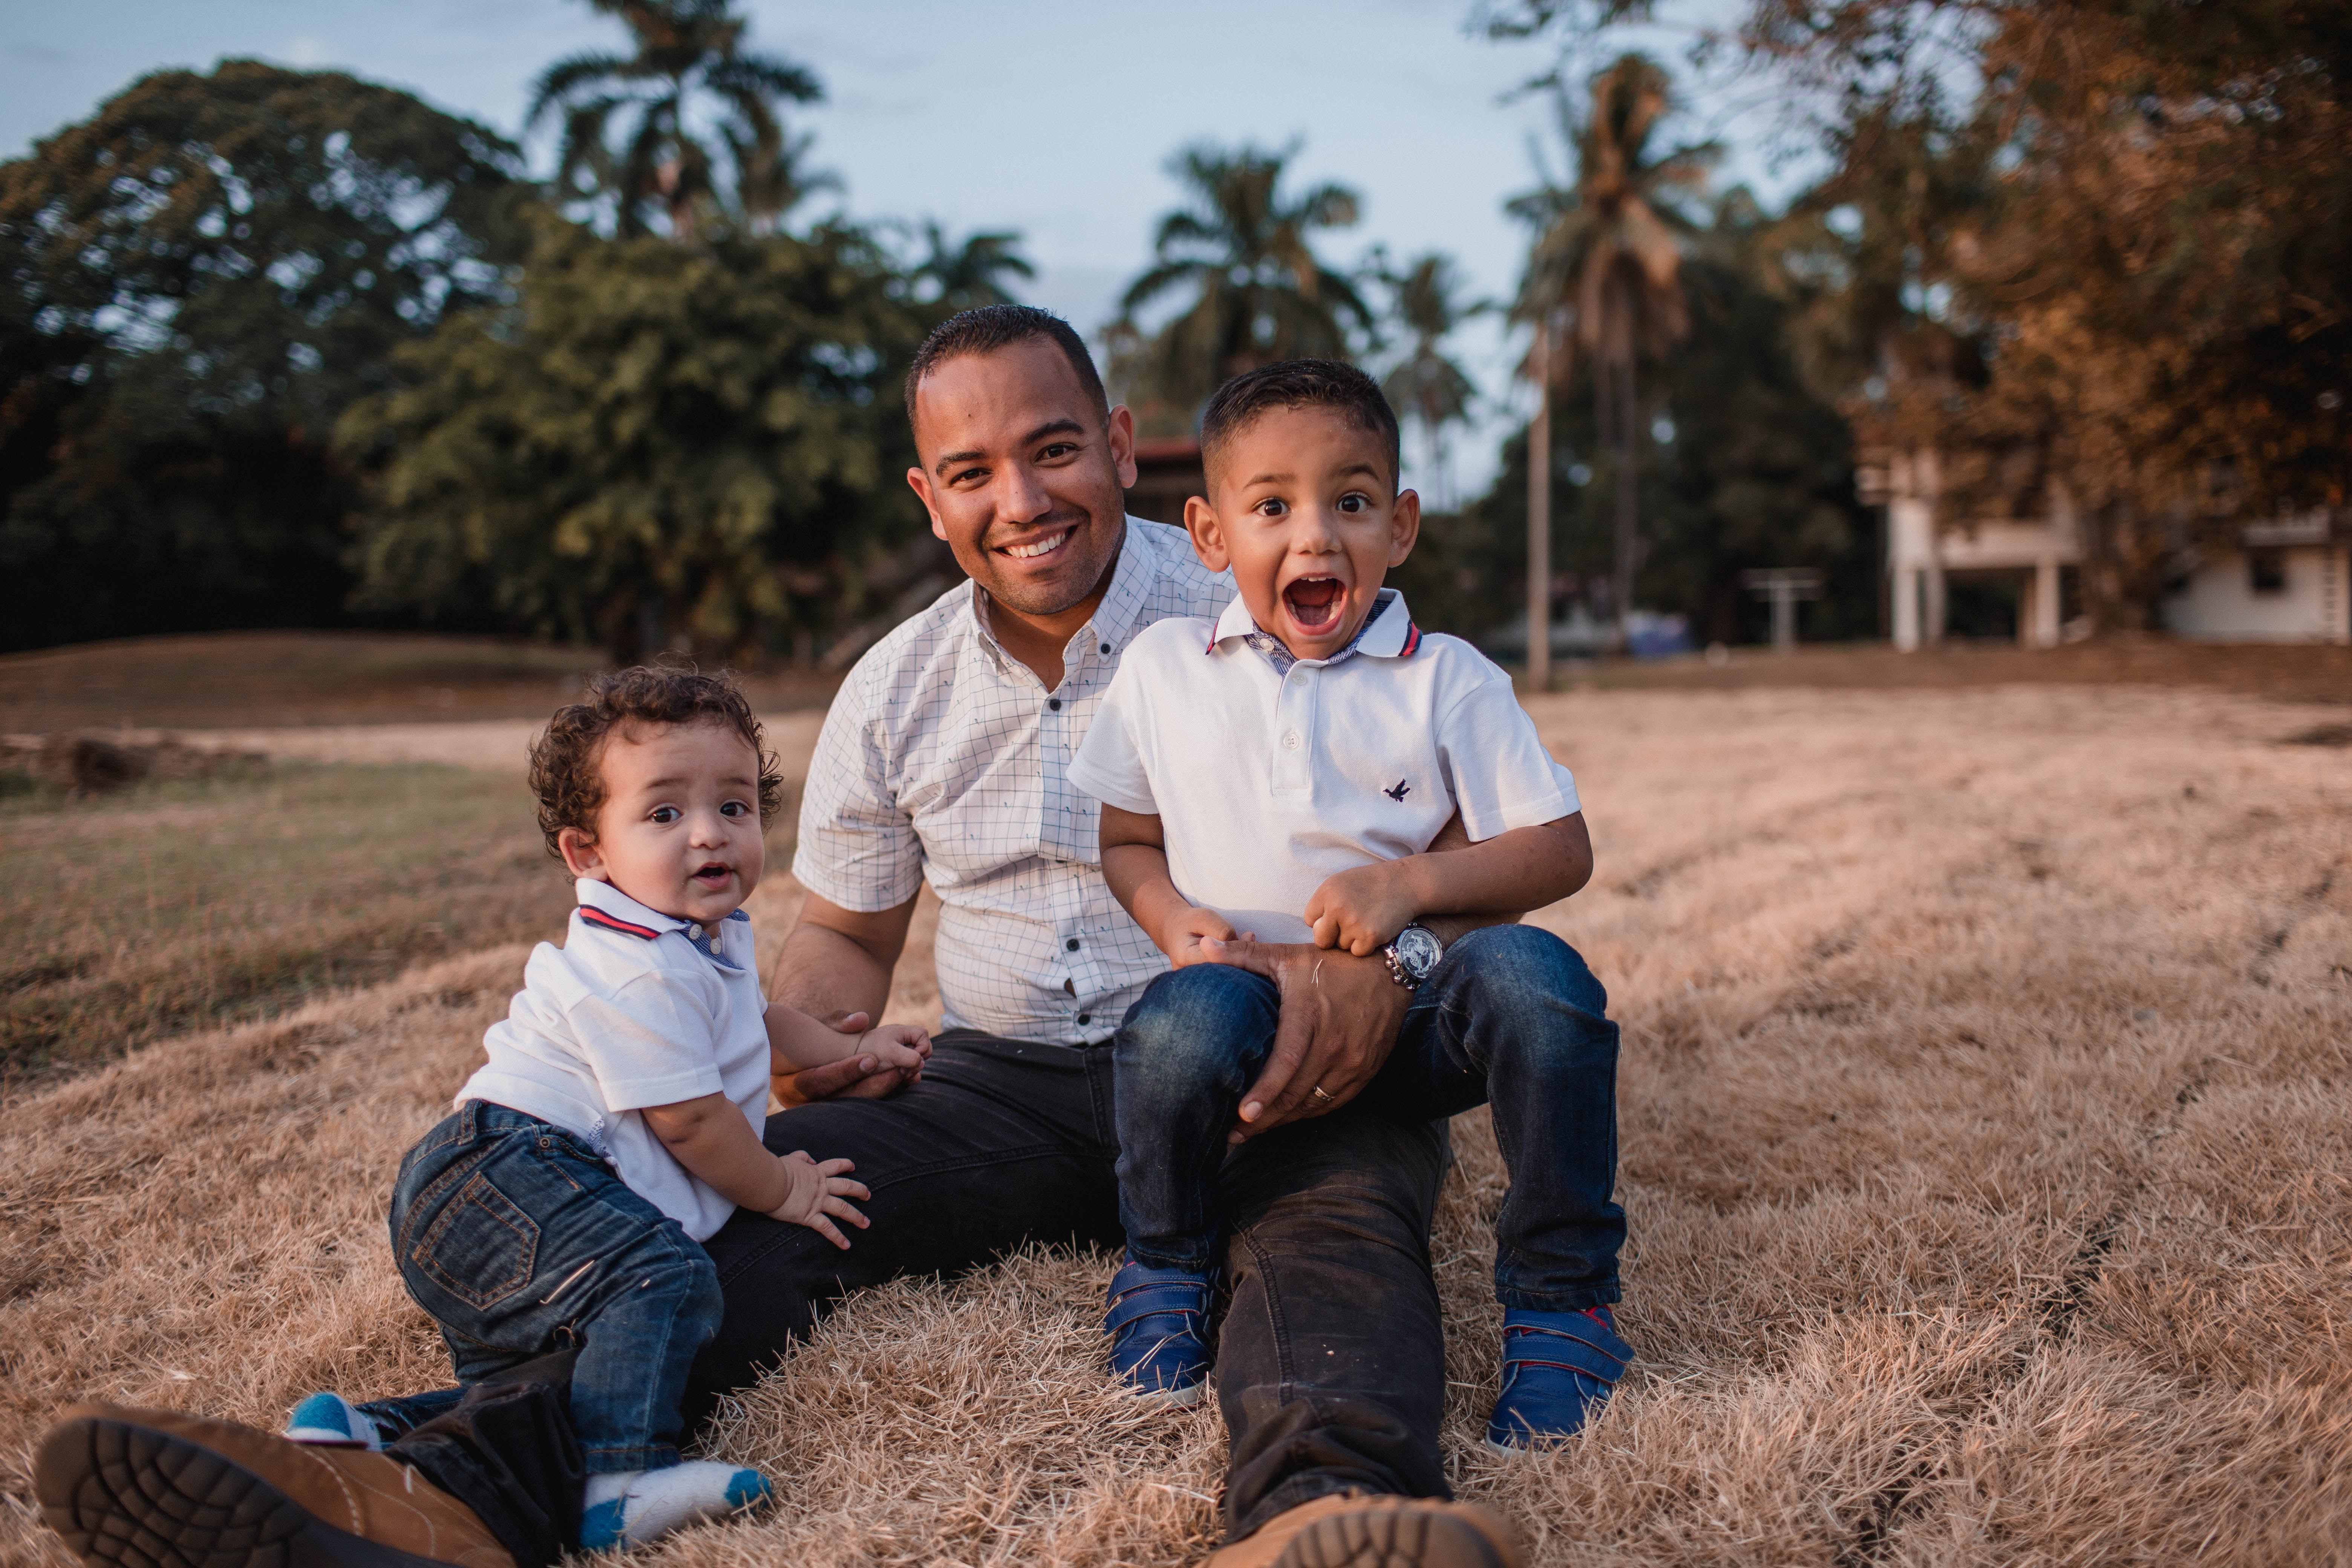
People in nature, people, photograph, sitting, child, Family taking photos together, photography, tree, smile, fun, toddler, happy, grass, family, vacation, portrait, portrait photography, landscape, plant, Family pictures, photo shoot, leisure, sibling